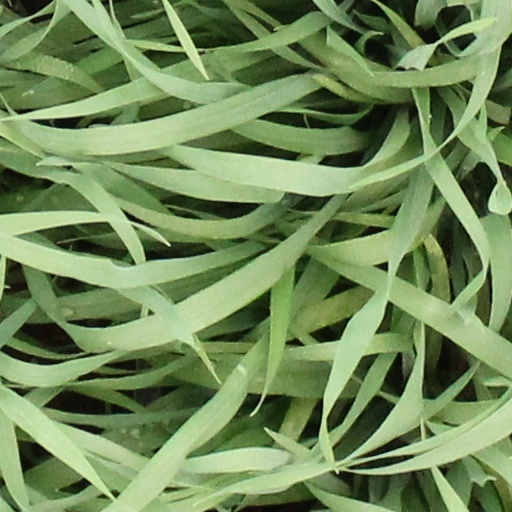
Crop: wheat